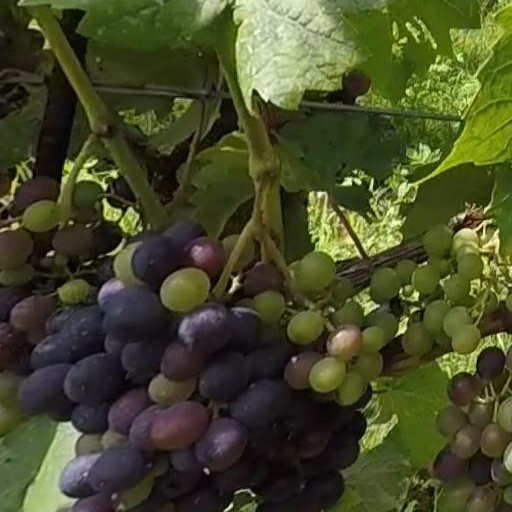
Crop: grape